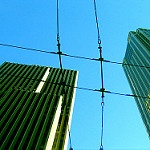
Label: buildings